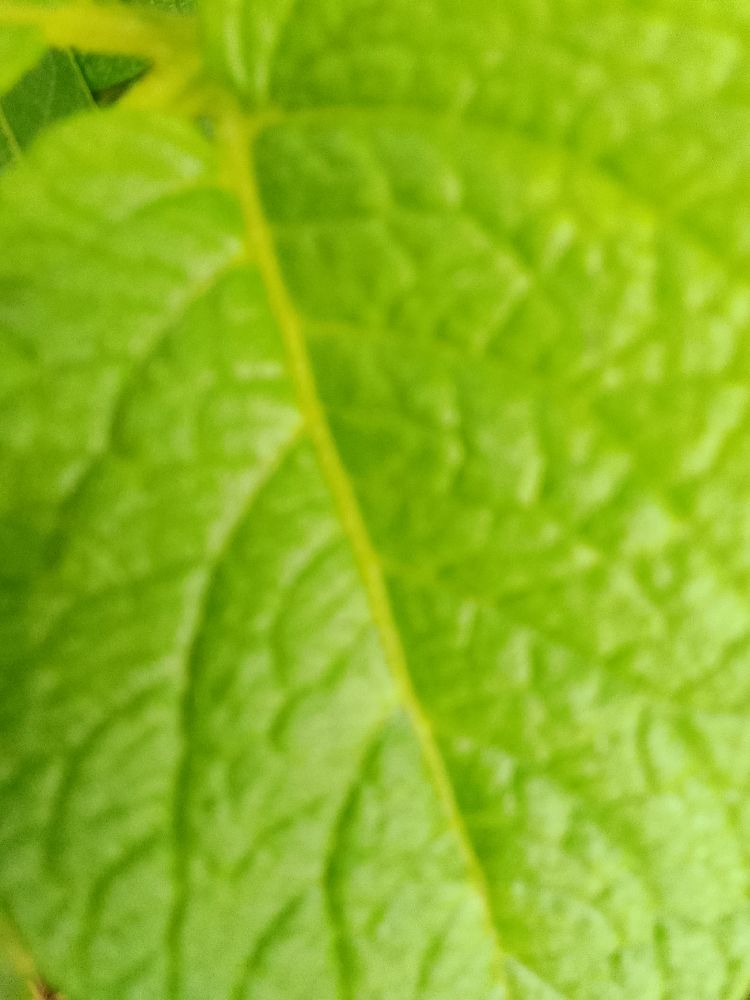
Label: Healthy